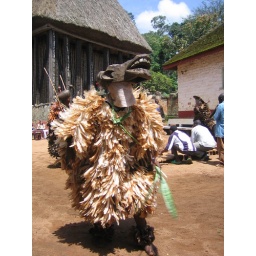
I want to get one of these feather suits just to lounge around the house once I come back to the states.